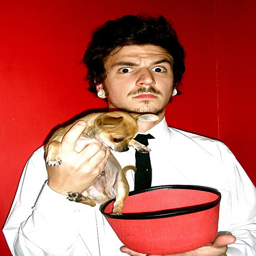
A man is holding a chiguagua dog over a bowl with a surprised look on his face.
A man holds a dog above a hat.
A man lifts a chihuahua out of a bowl.
A person that is holding a dog and a bowl.
A strange bearded man holding a small dog and a red container.